Stolen Innocence

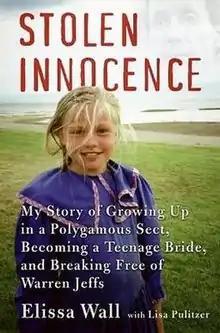

Stolen Innocence: My Story of Growing Up in a Polygamous Sect, Becoming a Teenage Bride, and Breaking Free of Warren Jeffs is an autobiography by American author Elissa Wall detailing her childhood in the Fundamentalist Church of Jesus Christ of Latter Day Saints (FLDS) and subsequent later life outside of the church. It was first published by William Morrow and Company in 2008.